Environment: real
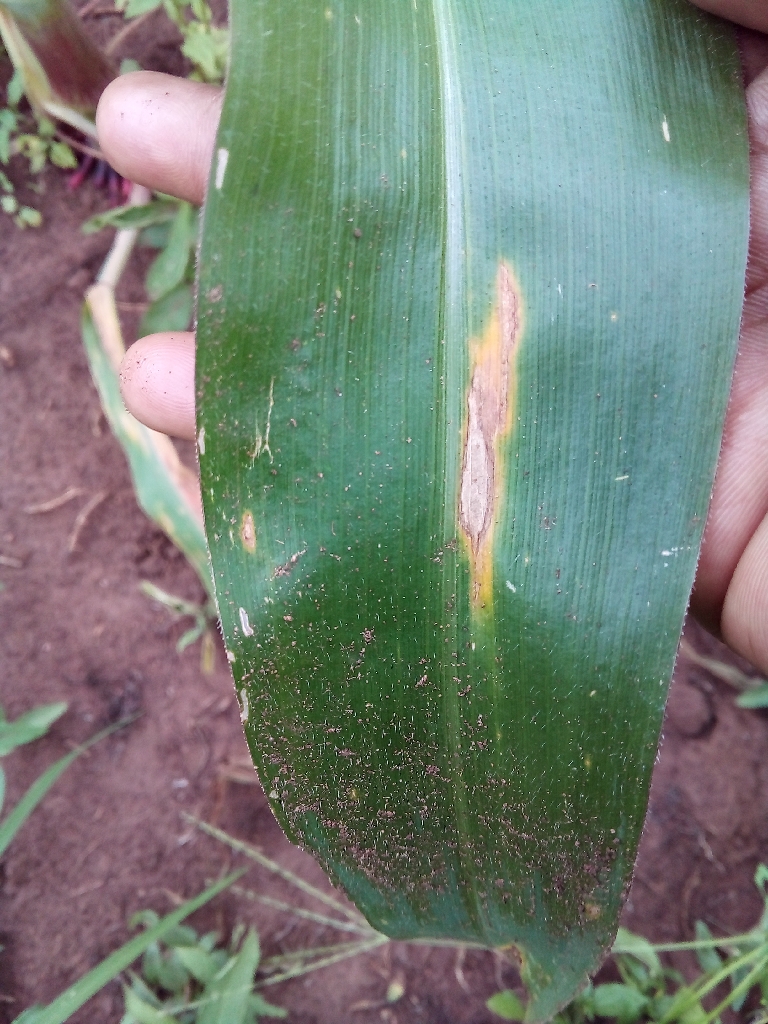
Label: northern_corn_leaf_blight